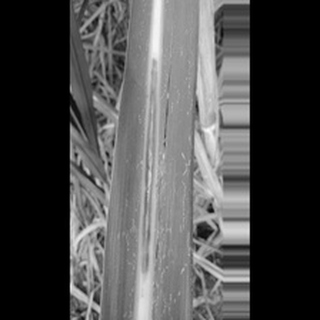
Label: sugarcane_red_rot